Dannie Heineman

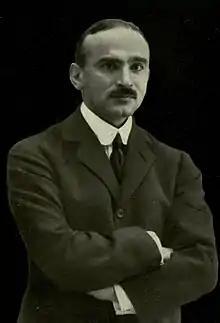
Dannie Heineman

Dannie N. Heineman (23 November 1872 – 31 January 1962) was a Belgian-American engineer and businessman. In 1905, he became the managing director of Sofina, which at the time was a small investment trust. He remained the head of Sofina for 50 years, during which Sofina grew into a large international public utility engineering management and holding company. He retired from the position in 1955 at the age of 83.